Mark Bittlestone

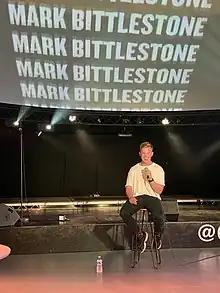
Bittlestone performing in Cardiff, Wales in August 2021

Mark Christopher Bittlestone (born 13 June 1993) is an English stand-up comedian. He has performed various shows at the Edinburgh Fringe and is known for his sketch videos on TikTok.